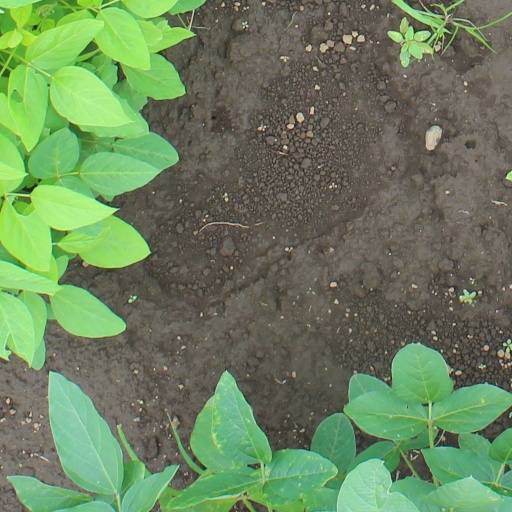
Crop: soybean